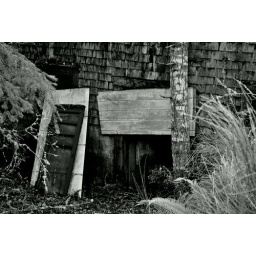
house in the hill